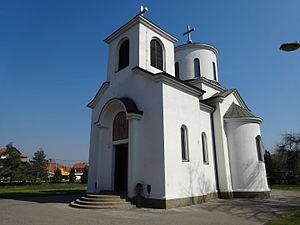
Barič est une localité de Serbie située dans la municipalité d’Obrenovac et sur le territoire de la Ville de Belgrade. Au recensement de 2011, elle comptait 6 668 habitants.